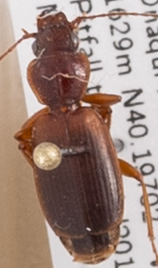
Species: Cymindis planipennis
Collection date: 2018-07-03
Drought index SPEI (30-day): -1.442
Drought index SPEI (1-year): -1.01
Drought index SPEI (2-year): -0.88